Il Grido

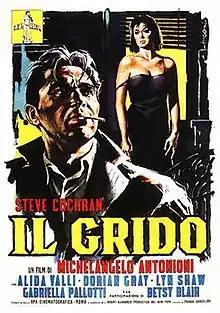
Theatrical release poster

Il grido (English: "The Cry", initially released as The Outcry in the US) is a 1957 road drama film directed by Michelangelo Antonioni and starring Steve Cochran, Alida Valli, Dorian Gray, Gabriella Pallotta and Betsy Blair.